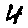
Label: 4